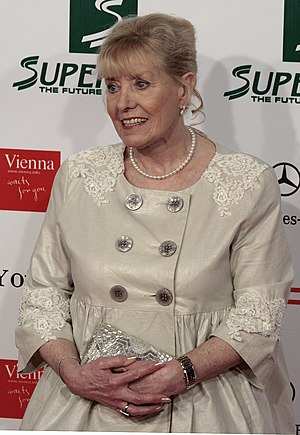
Betty Williams
Betty Williams var en nordirsk fredsforkæmper. Sammen med Mairead Corrigan og Ciaran McKeown grundlagde hun Kvinder for Fred, senere ændret til Fællesskab for Fred Folk, en organisation dedikeret til opmuntring til en fredelig løsning på konflikten i Nordirland.